Robert Miller Montague

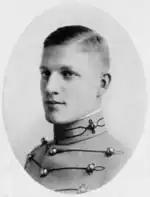
As a West Point cadet

Montague was born in Portland, Oregon, on 7 August 1899. He attended the University of Oregon and then transferred to the United States Military Academy at West Point, from which he graduated in 1918 with a commission as a second lieutenant of artillery.